Air Force Application School "Aurel Vlaicu"

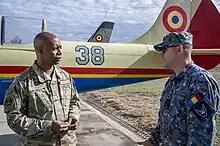
US Air Force Chief Master Sergeant Nathaniel Perry during a visit to Boboc Air Base in 2022

Within the Air Force Interarm Training School (SIIFA), education for the aviation, artillery and surface-to-air Missiles, and radiolocation is carried out by the Air Force Training Center (CIFA). The center conducts training courses for officers, warrant officers, non-commissioned officers, soldiers and professional graduates of the Air Force Staff, but also for specialized personnel for the Naval Forces, the Land Forces and the other structures of the defense, public order and national security.